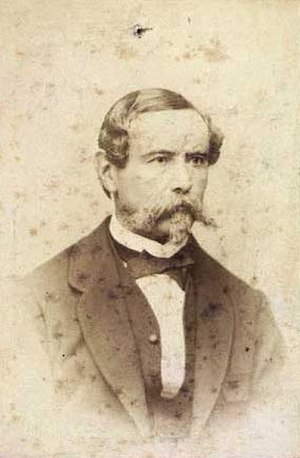
Wolfgang Haffner
Wolfgang Haffner
Wolfgang Haffner var en dansk politiker, krigs- og marine- og indenrigsminister.